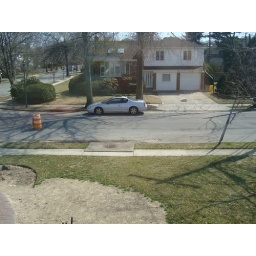
Series of photos showing the repair of the road in front of my house.They closed the street and carved a line in the road.